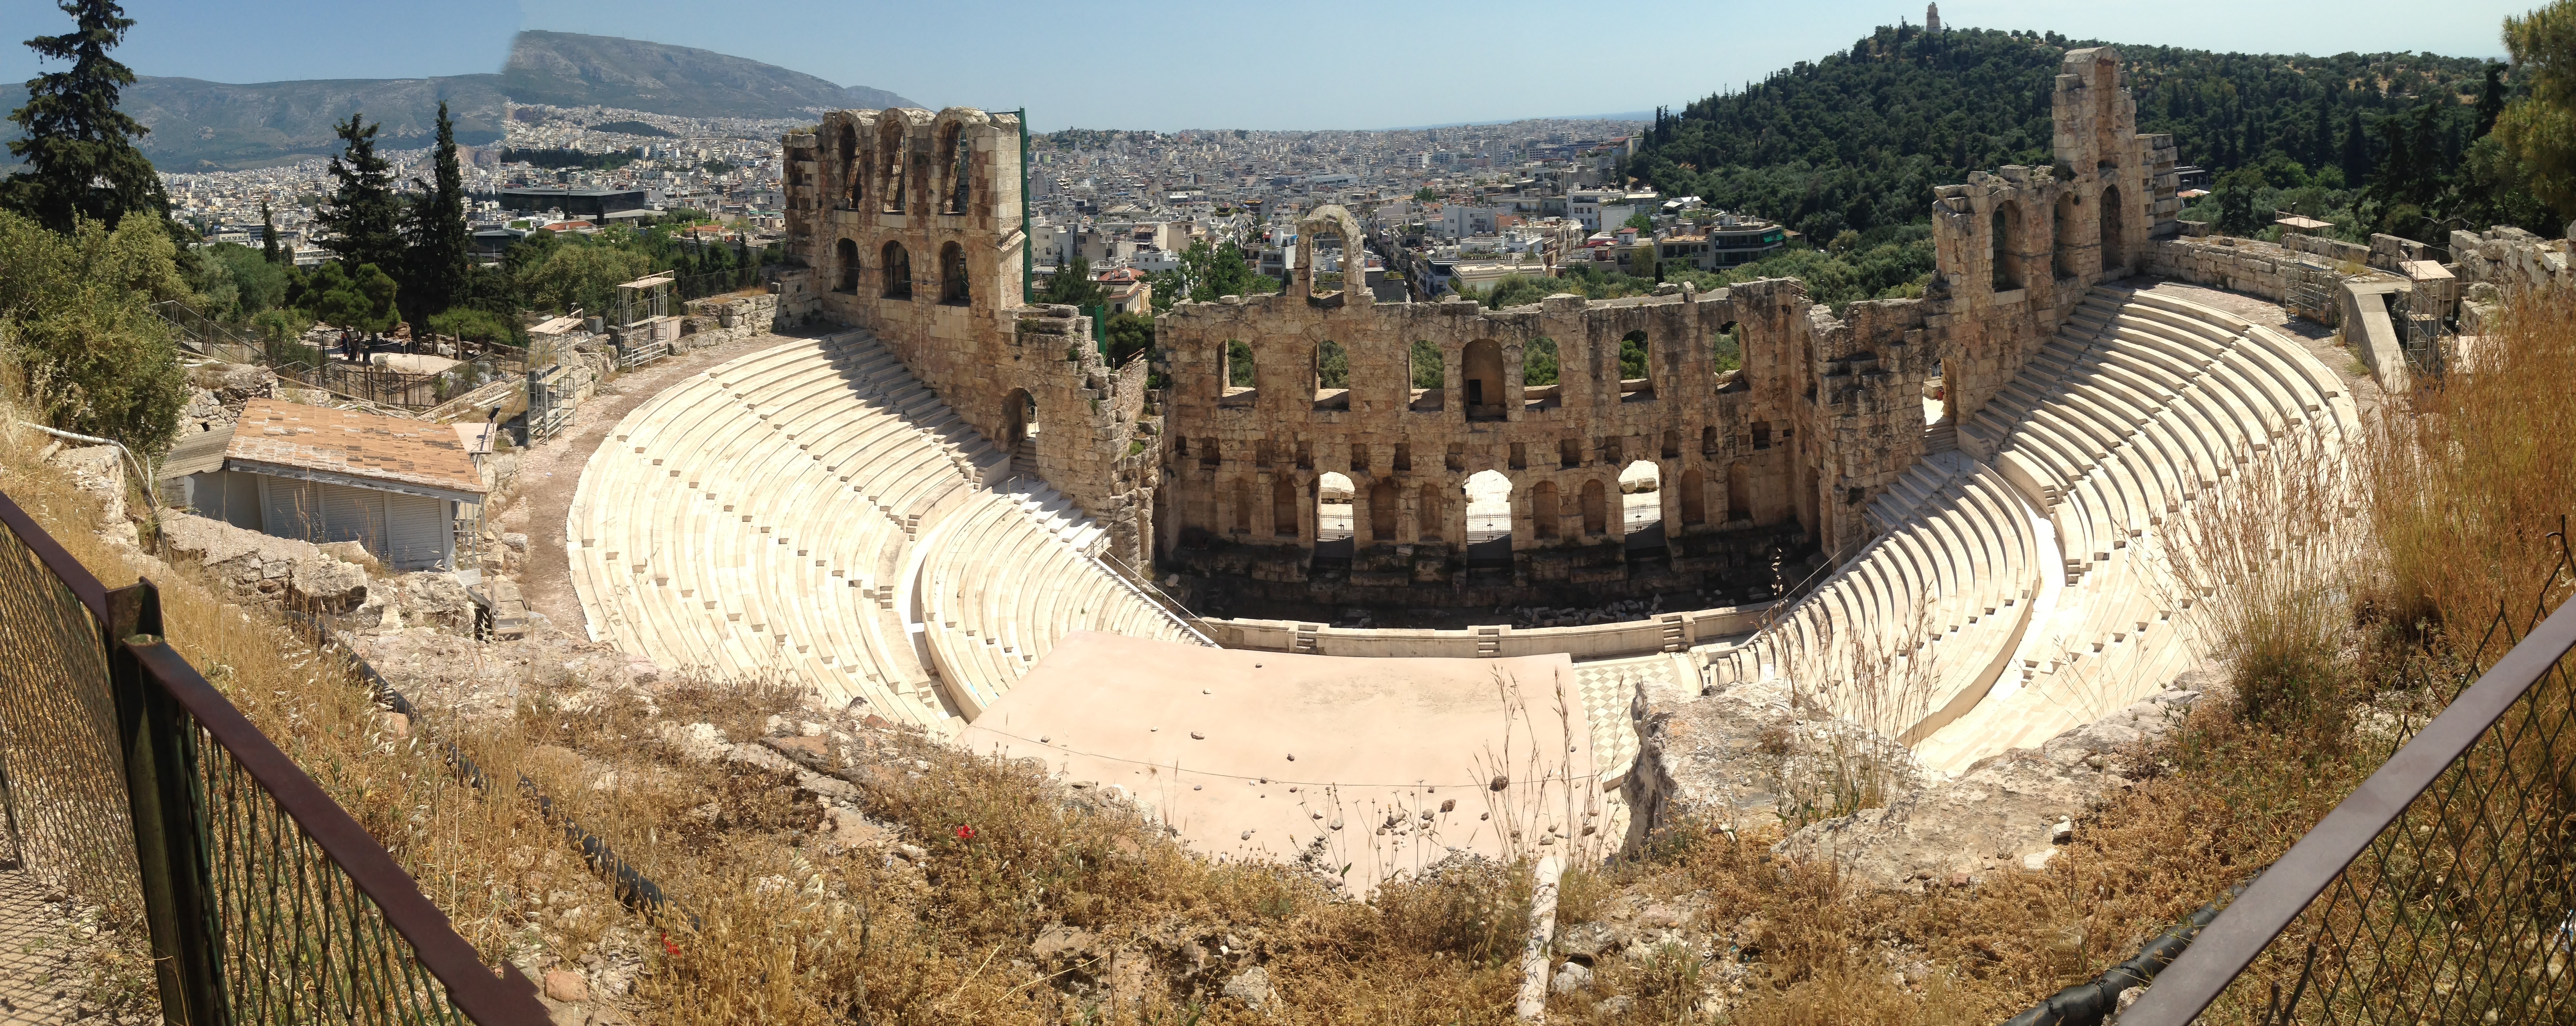
panorama, landmark, amphitheatre, ruins, aqueduct, unesco world heritage site, historic site, ancient history